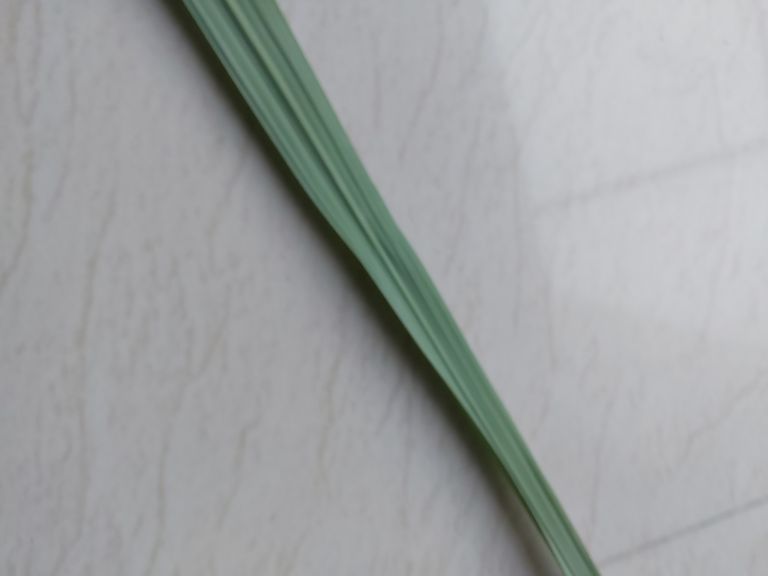
Label: Healthy